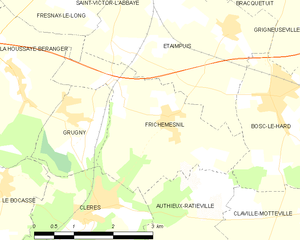
Carte des communes françaises Frichemesnil